Masbate City

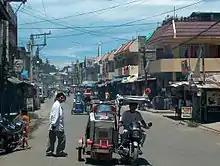
Downtown Masbate

In the 2020 census, the population of Masbate City was 104,522 people, with a density of . The city's majority language is Masbateño, with Hiligaynon, Waray, Cebuano and Bicolano following next.